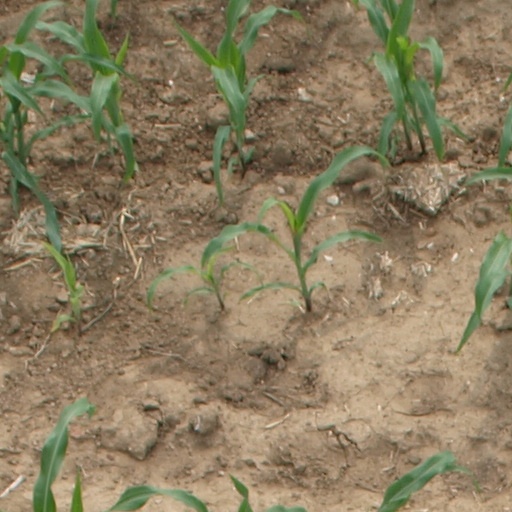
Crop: maize; corn